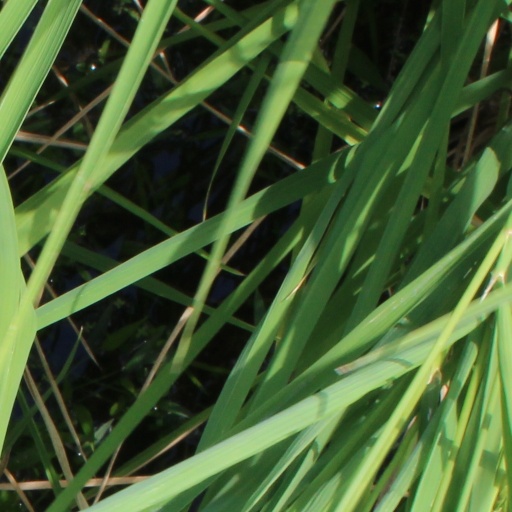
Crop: rice